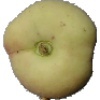
Label: peach_flat